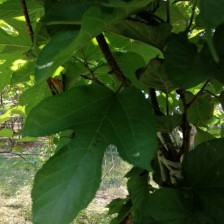
Variety: RedKing